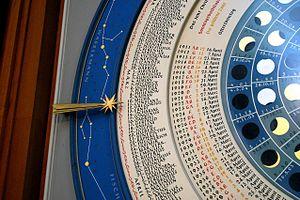
Un cadran est en général une surface plate, circulaire ou rectangulaire avec des nombres ou des repères identiques espacés régulièrement utilisée pour afficher des valeurs sur les instruments de mesures, les dispositifs de réglages d'appareil, les radios, et les horloges analogiques. Un cas spécifique en est le cadran solaire.